French Academy of Sciences

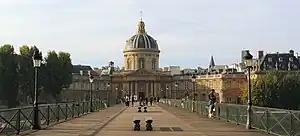
The in Paris where the academy is housed

On 20 January 1699, LouisXIV gave the Company its first rules. The academy received the name of Royal Academy of Sciences and was installed in the Louvre in Paris. Following this reform, the academy began publishing a volume each year with information on all the work done by its members and obituaries for members who had died. This reform also codified the method by which members of the academy could receive pensions for their work.